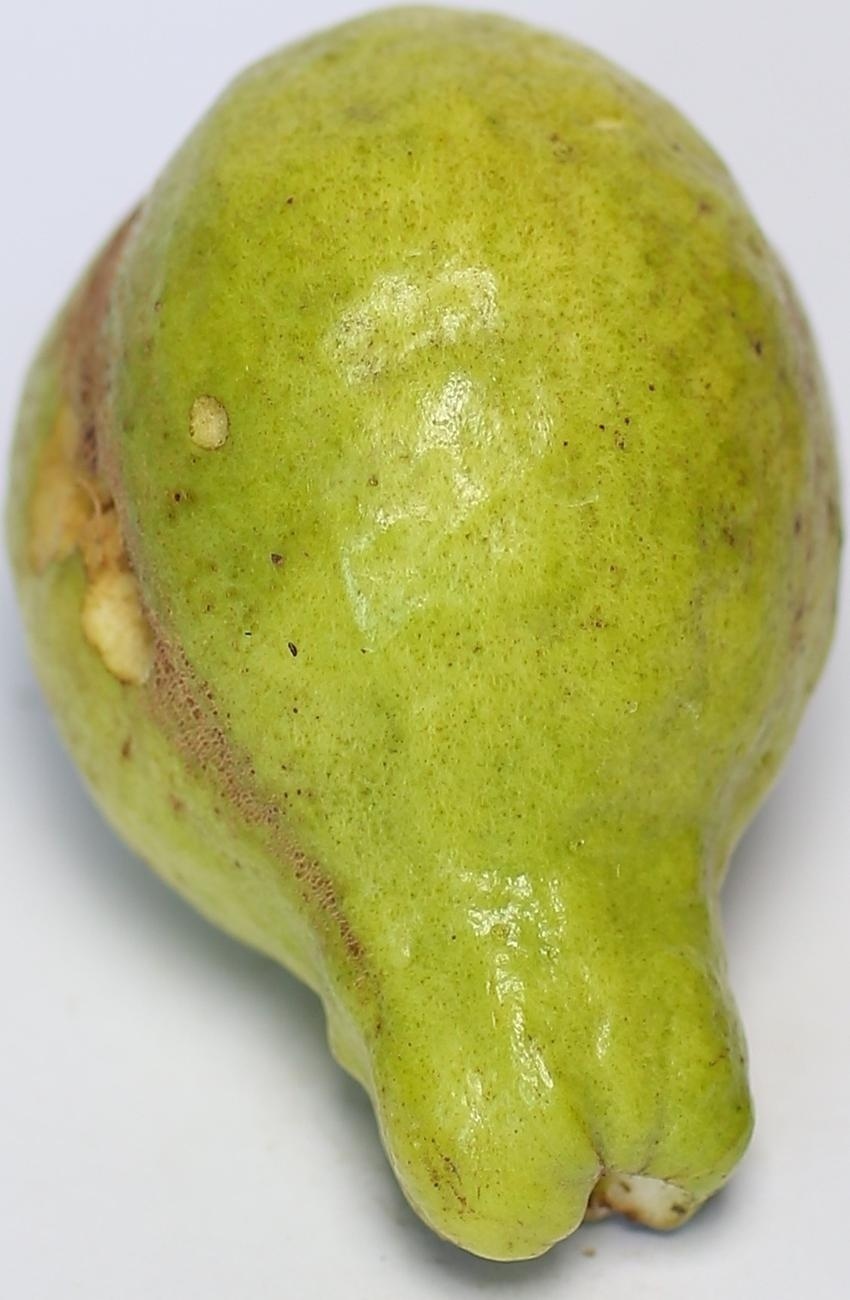
Maturity: mature-green
Variety: local-sindhi